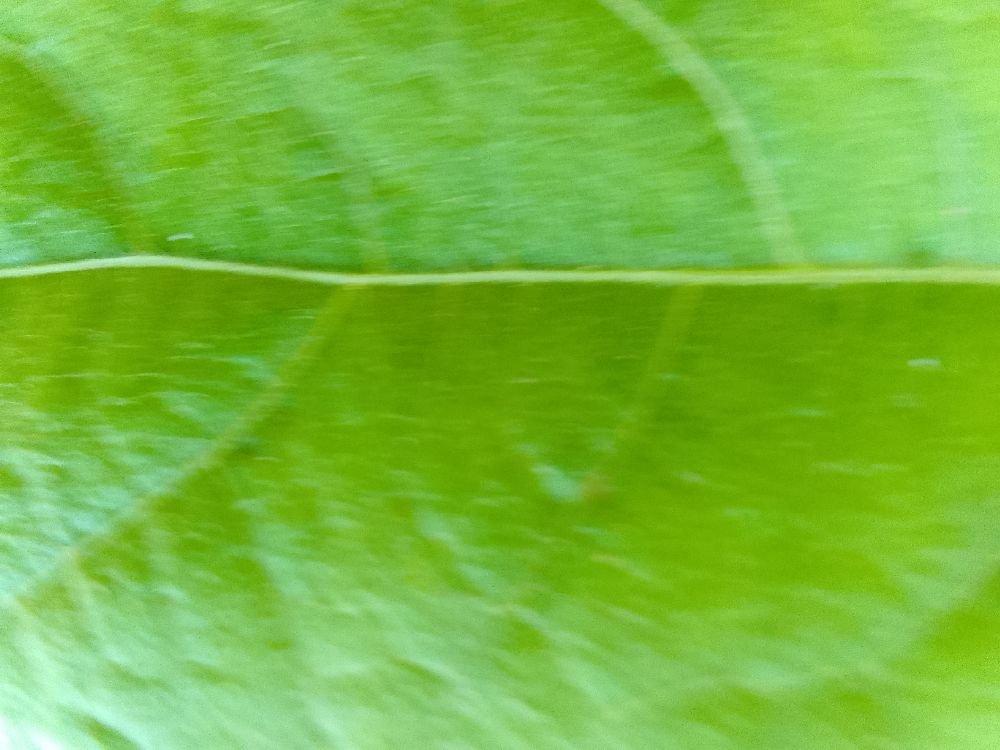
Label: healthy